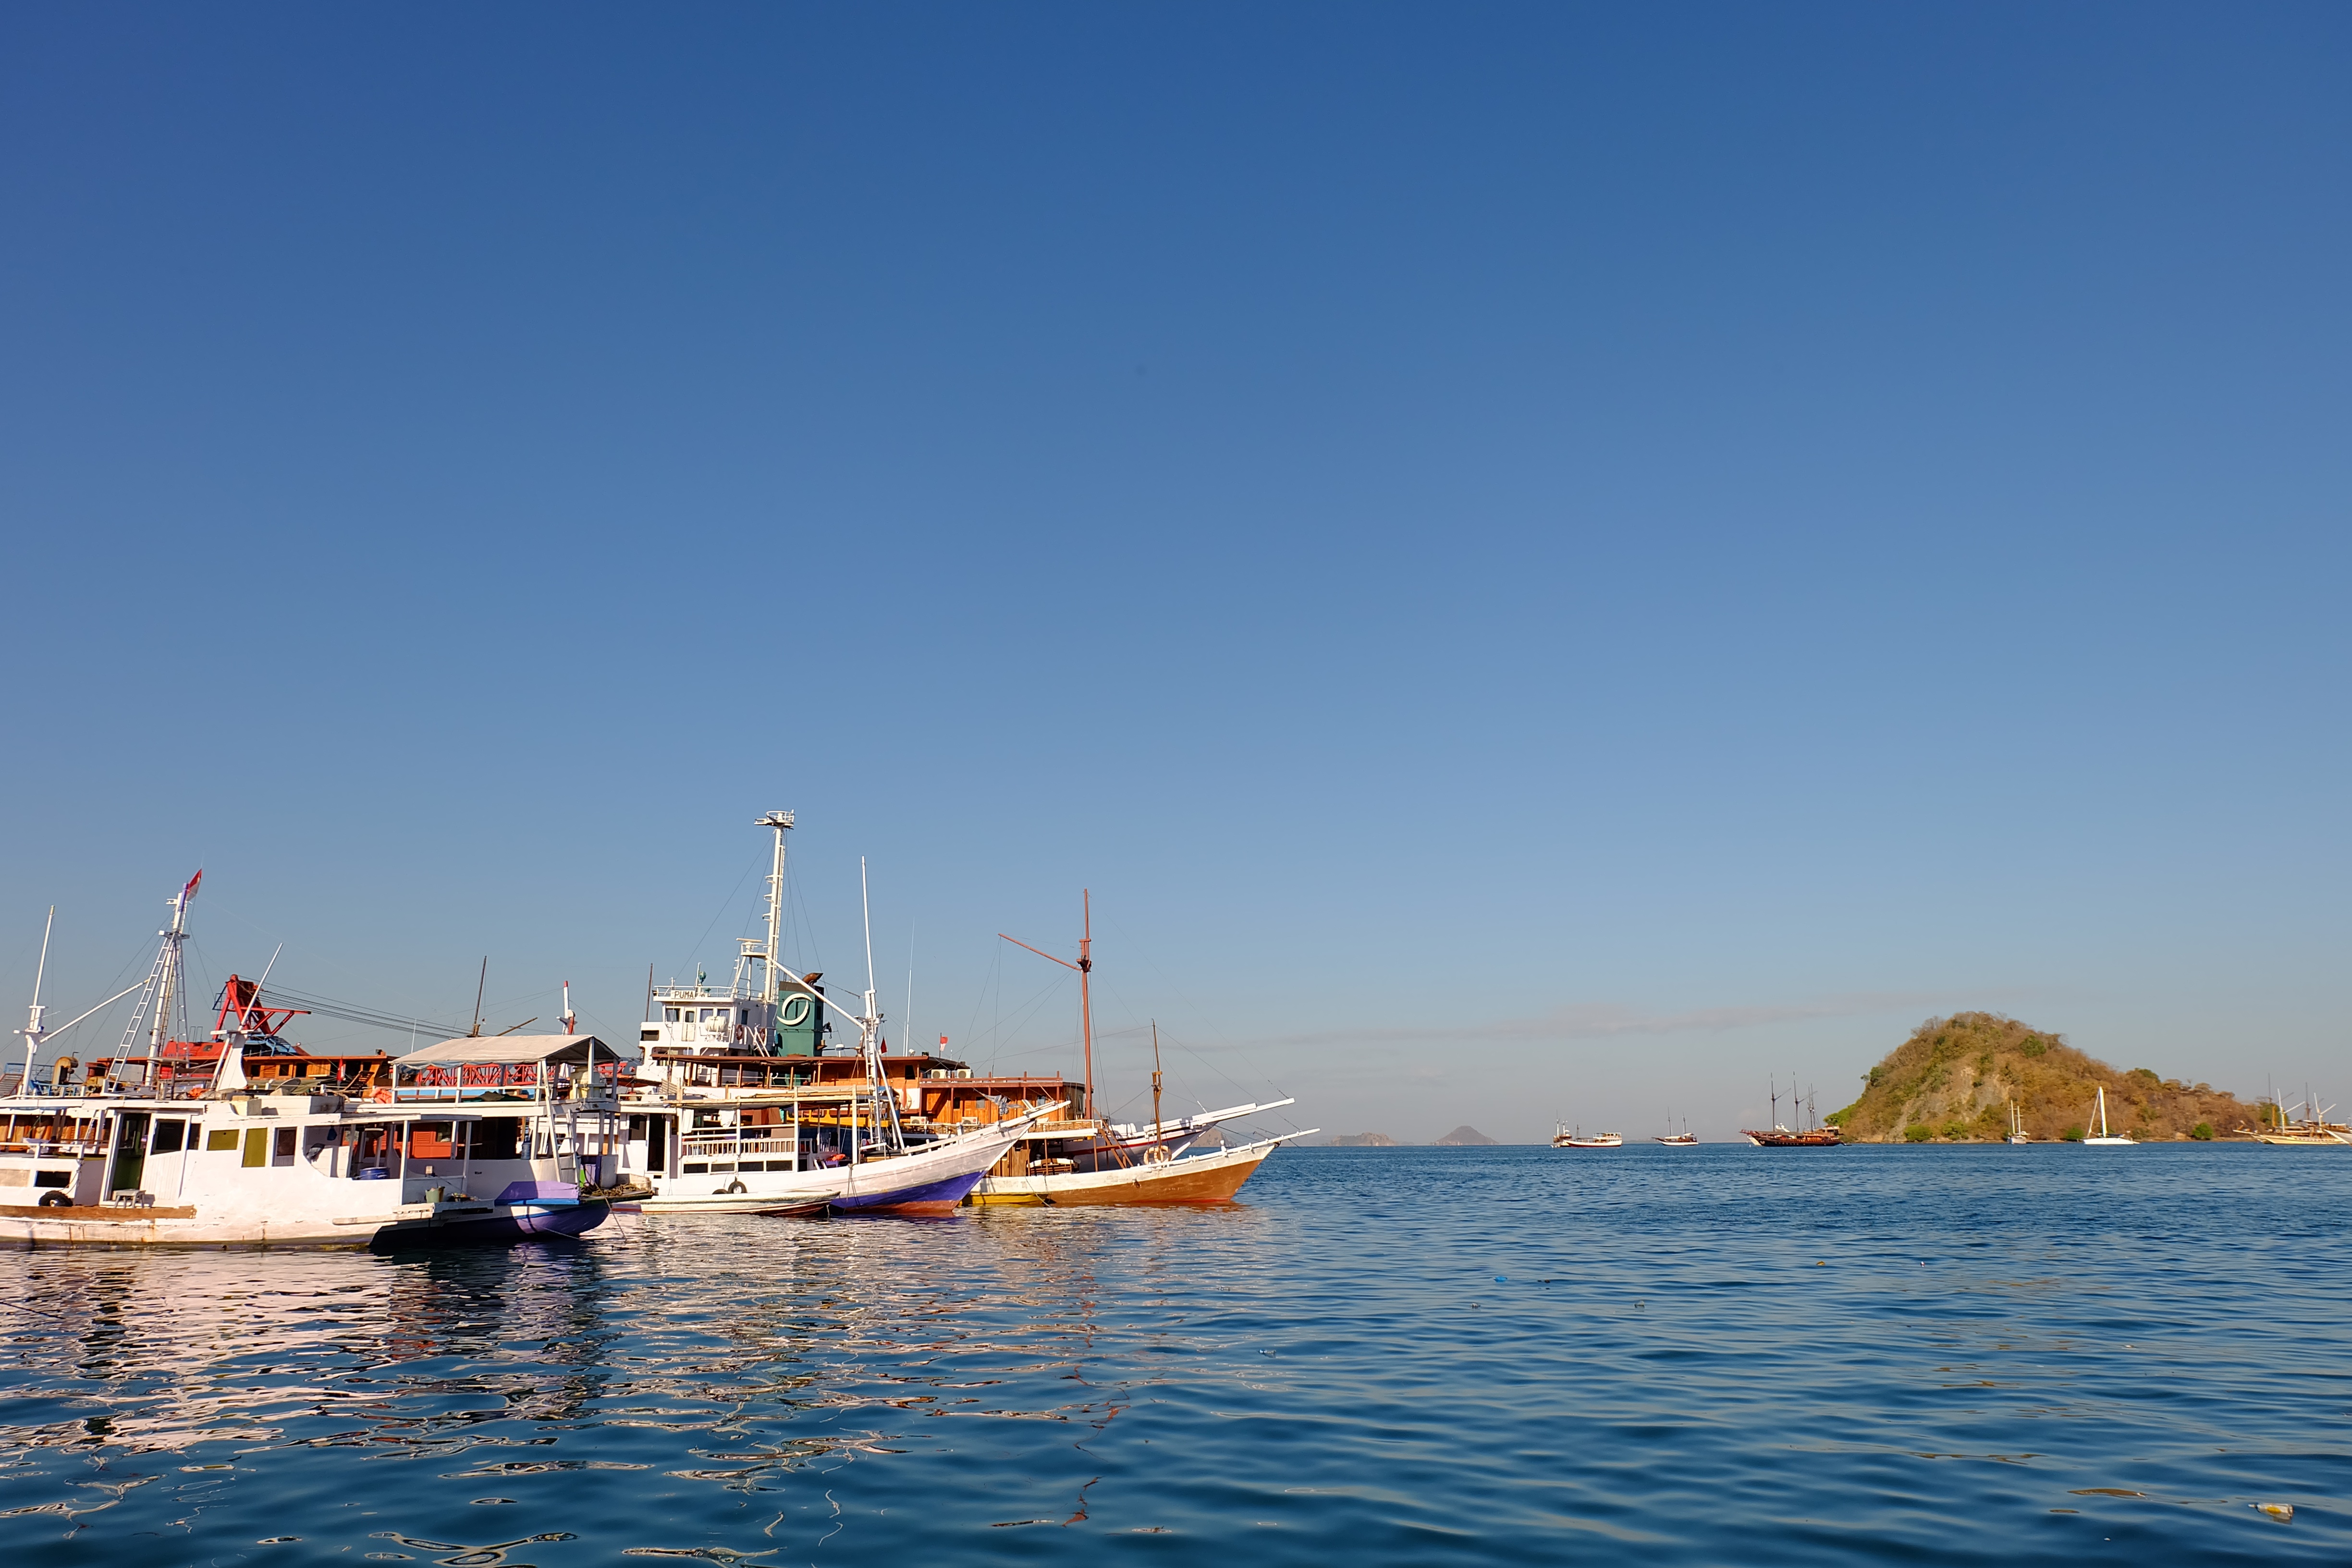
sea, coast, ocean, boat, vehicle, bay, harbor, marina, boating, watercraft